Teodor Peterek

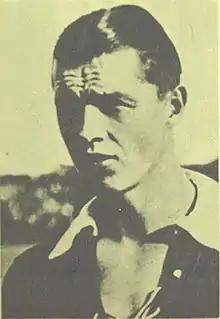
Teodor Peterek

Peterek's career started in Śląsk Świętochłowice in 1925. Two years later, he moved to Ruch Chorzów for whom he debuted at a very early age. "Teo" was not even 18 years old, when he played in a 1928 game against ŁKS Łódź. The young forward's first game for Chorzów's side was very successful - he scored a goal. He stayed in Ruch for 11 years, and won five league titles with the Silesian club. In the 1937–38 season, he scored in 16 consecutive league matches, which remained as a world record until broken by Messi in 2013.